Argol Parish close

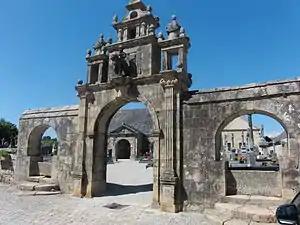
The entrance to the Argol cemetery

The "arc de triomphe" style entrance to the enclos' cemetery has a semicircular central arch with fluted pilasters with ionic capitals, flanked by two semicircular side arches, above which are square turrets and a pediment inscribed with the date '1659'. In front of the pediment is a small equestrian statue of King Gradlon and at the very top of the pediment there is a bust of Saint Clément, one of the patrons of the parish.